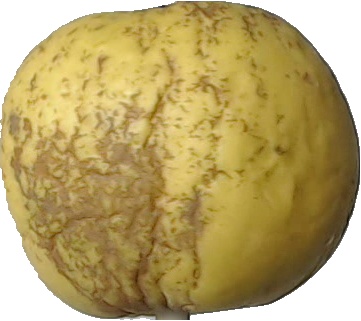
Label: apple_golden_1